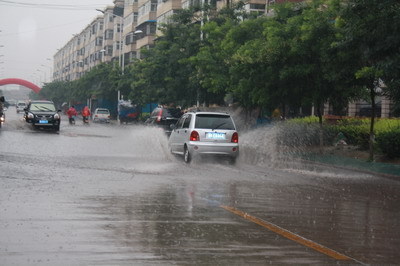
Weather: rain or strom